Trollius laxus

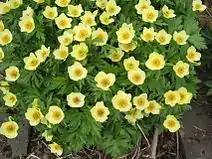

"Trollius laxus" is a rare, herbaceous perennial only found in a small range of fens or wetland habitats fed by groundwater in northeastern United States. In these calcium rich fens, the "T. laxus" can be locally abundant. They can also be found in Oregon, Washington, British Columbia and the Rocky Mountains of Colorado. During spring, "T. laxus" is one of the first flowers to bloom in the Rocky Mountain. Its distribution is limited by light intensity and hydrology.